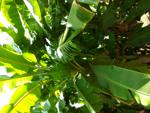
Label: xamthomonas